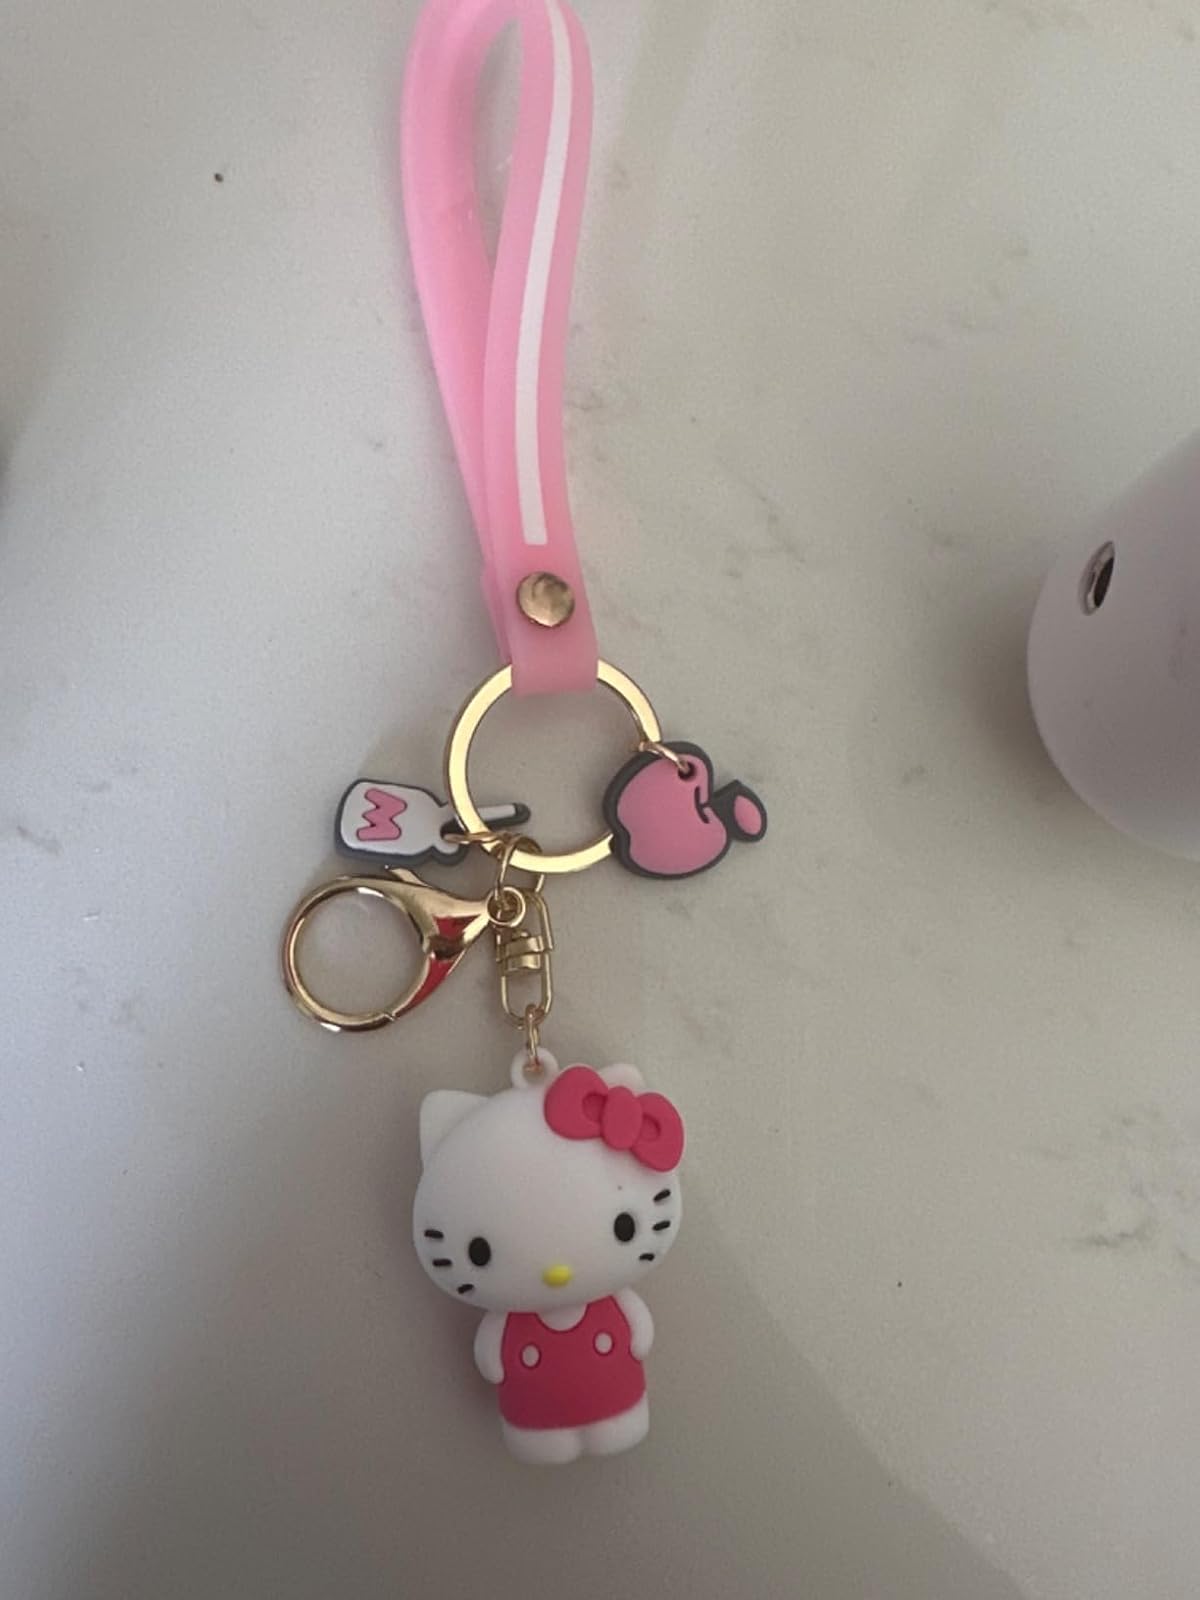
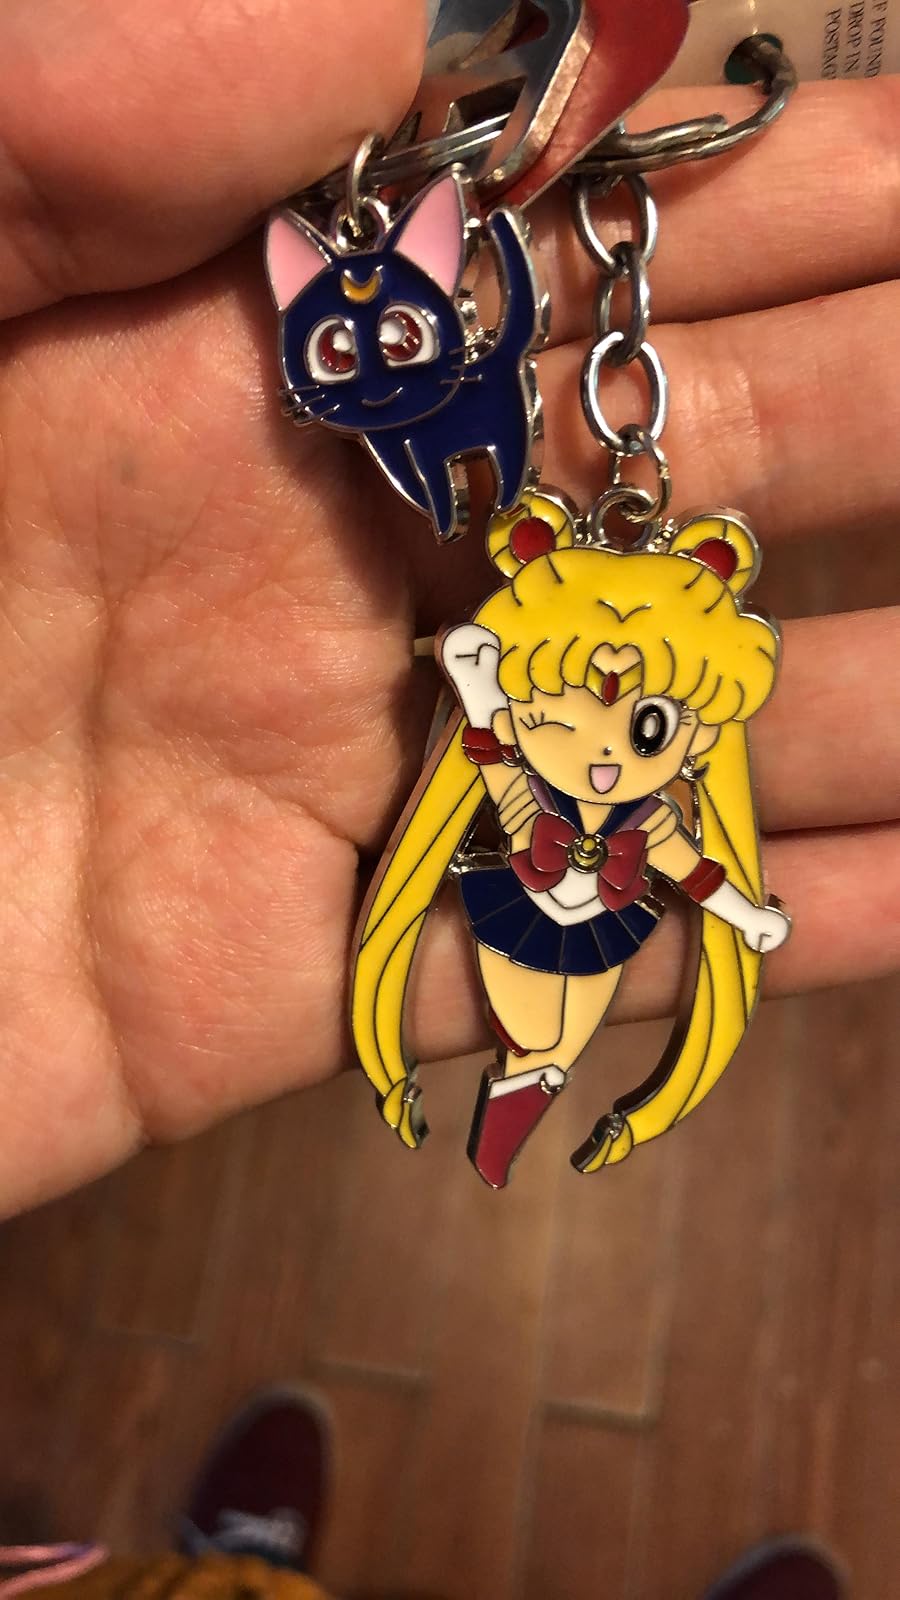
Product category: accessories_keychain
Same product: no